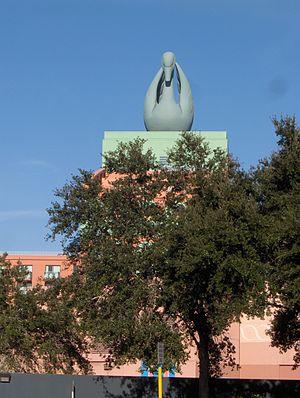
Le Walt Disney World Swan est l'un des deux hôtels du complexe hôtelier Walt Disney World Dolphin & Swan à Walt Disney World Resort. il a ouvert le 22 novembre 1989.